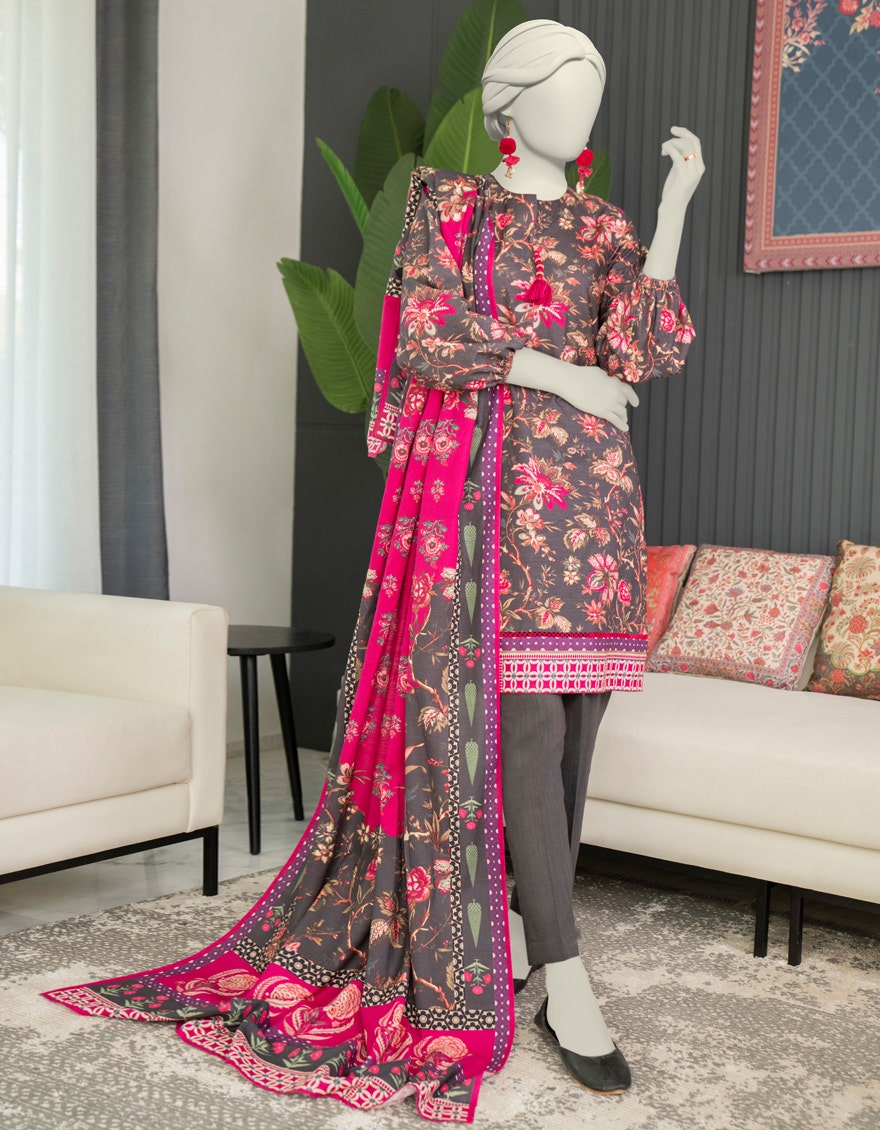
black and pink embroidered lawn suit